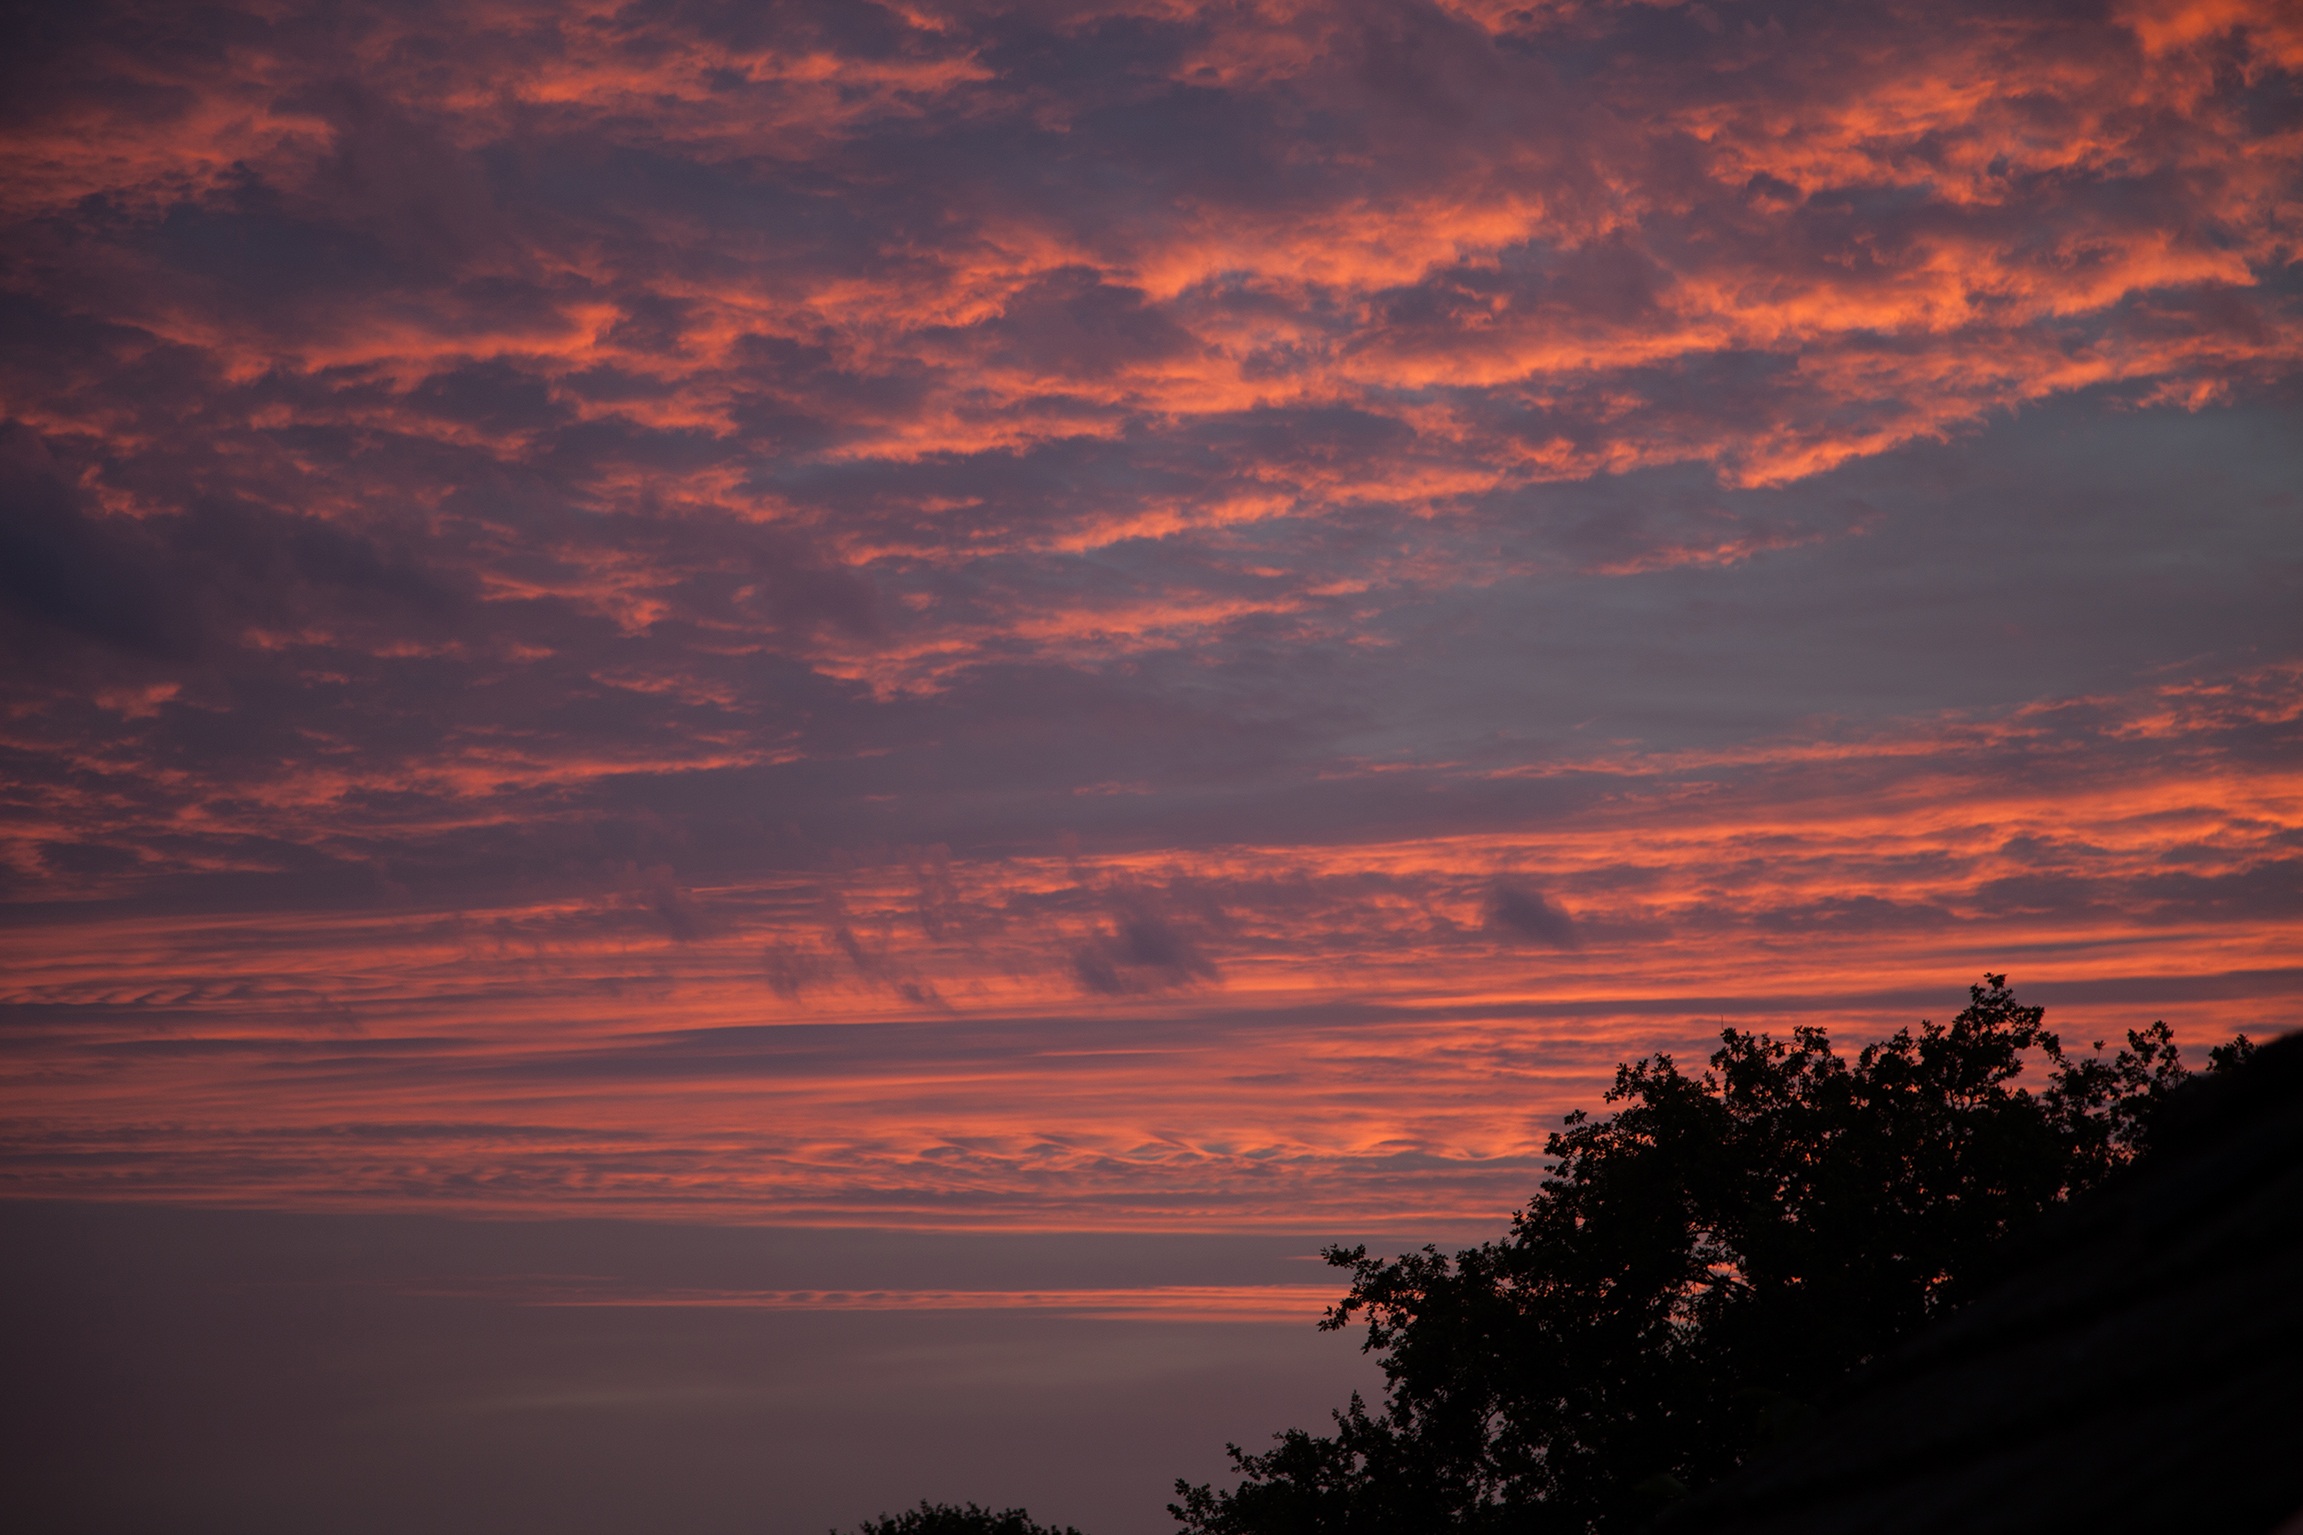
horizon, cloud, sky, sunrise, sunset, morning, dawn, atmosphere, dusk, evening, red, clouds, evening sun, atmospheric, afterglow, evening sky, red sky at morning